Aaron Rhind

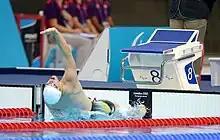
Rhind at the 2012 London Paralympics

Rhind first represented Australia in 2010. He represented Australia at the 2011 Arafura Games, winning two bronze medals and one silver medal. That year, he also competed at the Oceania Paralympic Championships and the German National Swimming Championships. In July 2012, he was formally selected to represent Australia at the 2012 Summer Paralympics in the 200 m individual medley SM6 and 50 m butterfly S6 events. He was scheduled to depart for London on 10 August. He did not medal at the 2012 Games.